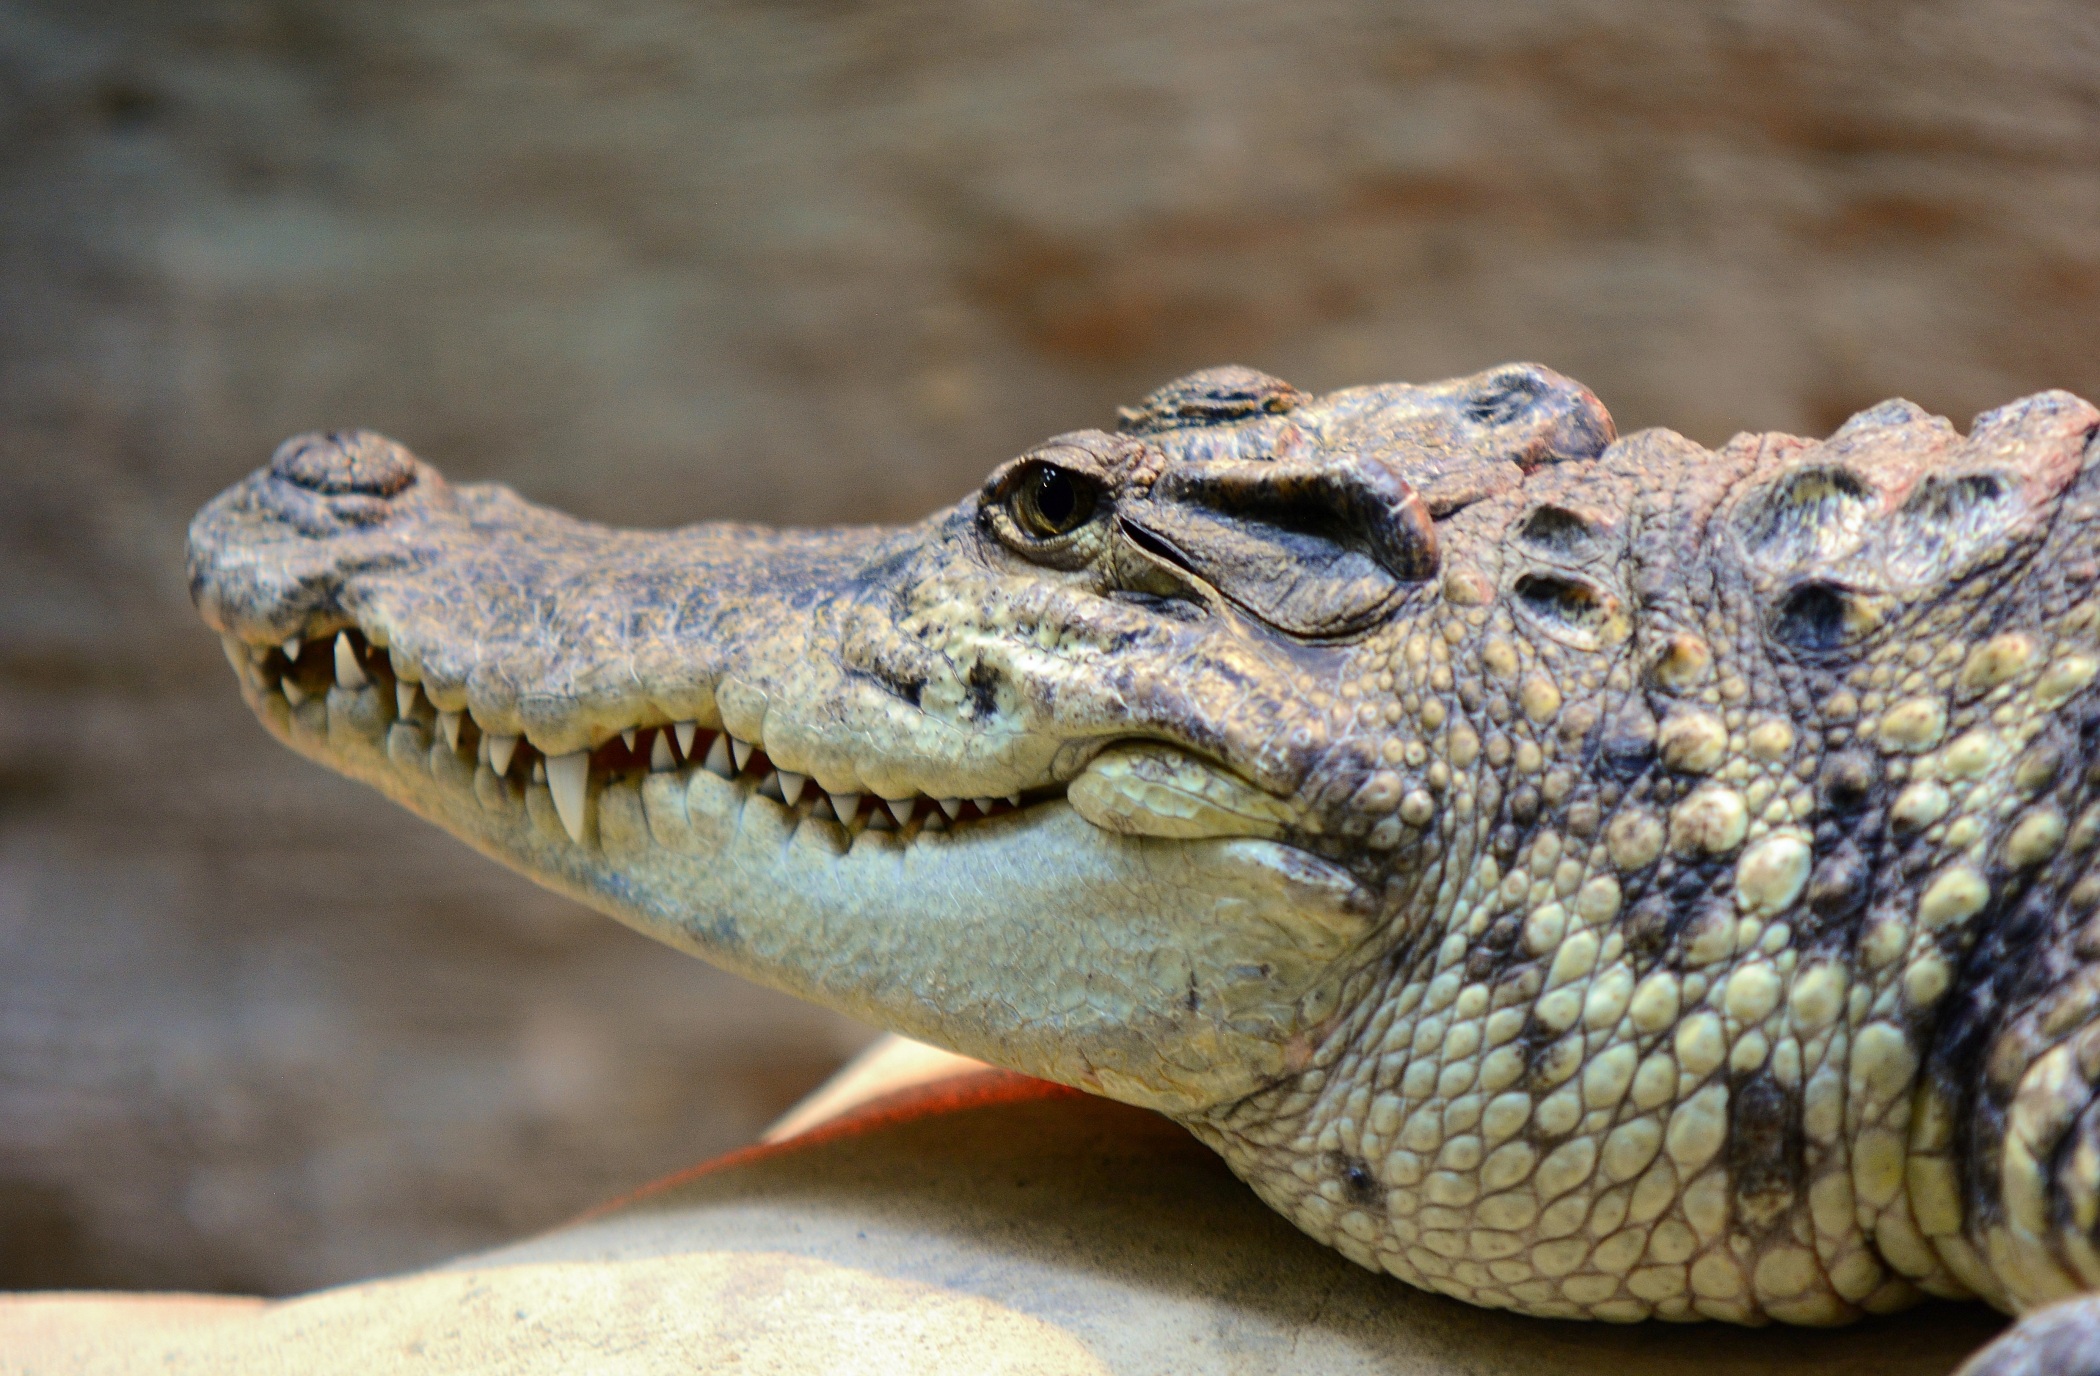
nature, leather, animal, wildlife, wild, predator, reptile, fauna, mouth, crocodile, close up, alligator, eye, head, danger, skin, vertebrate, big, teeth, carnivore, hunter, tooth, dangerous, serpent, jaws, crocodilia, american alligator, nile crocodile